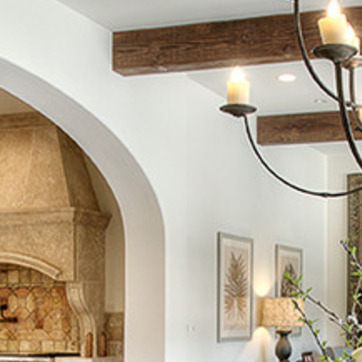
Material: painted